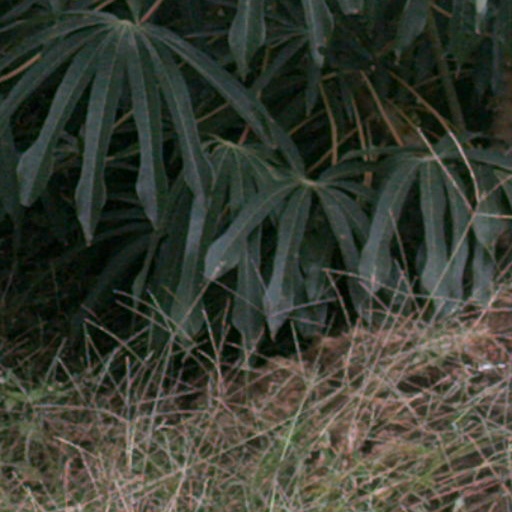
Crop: cassava